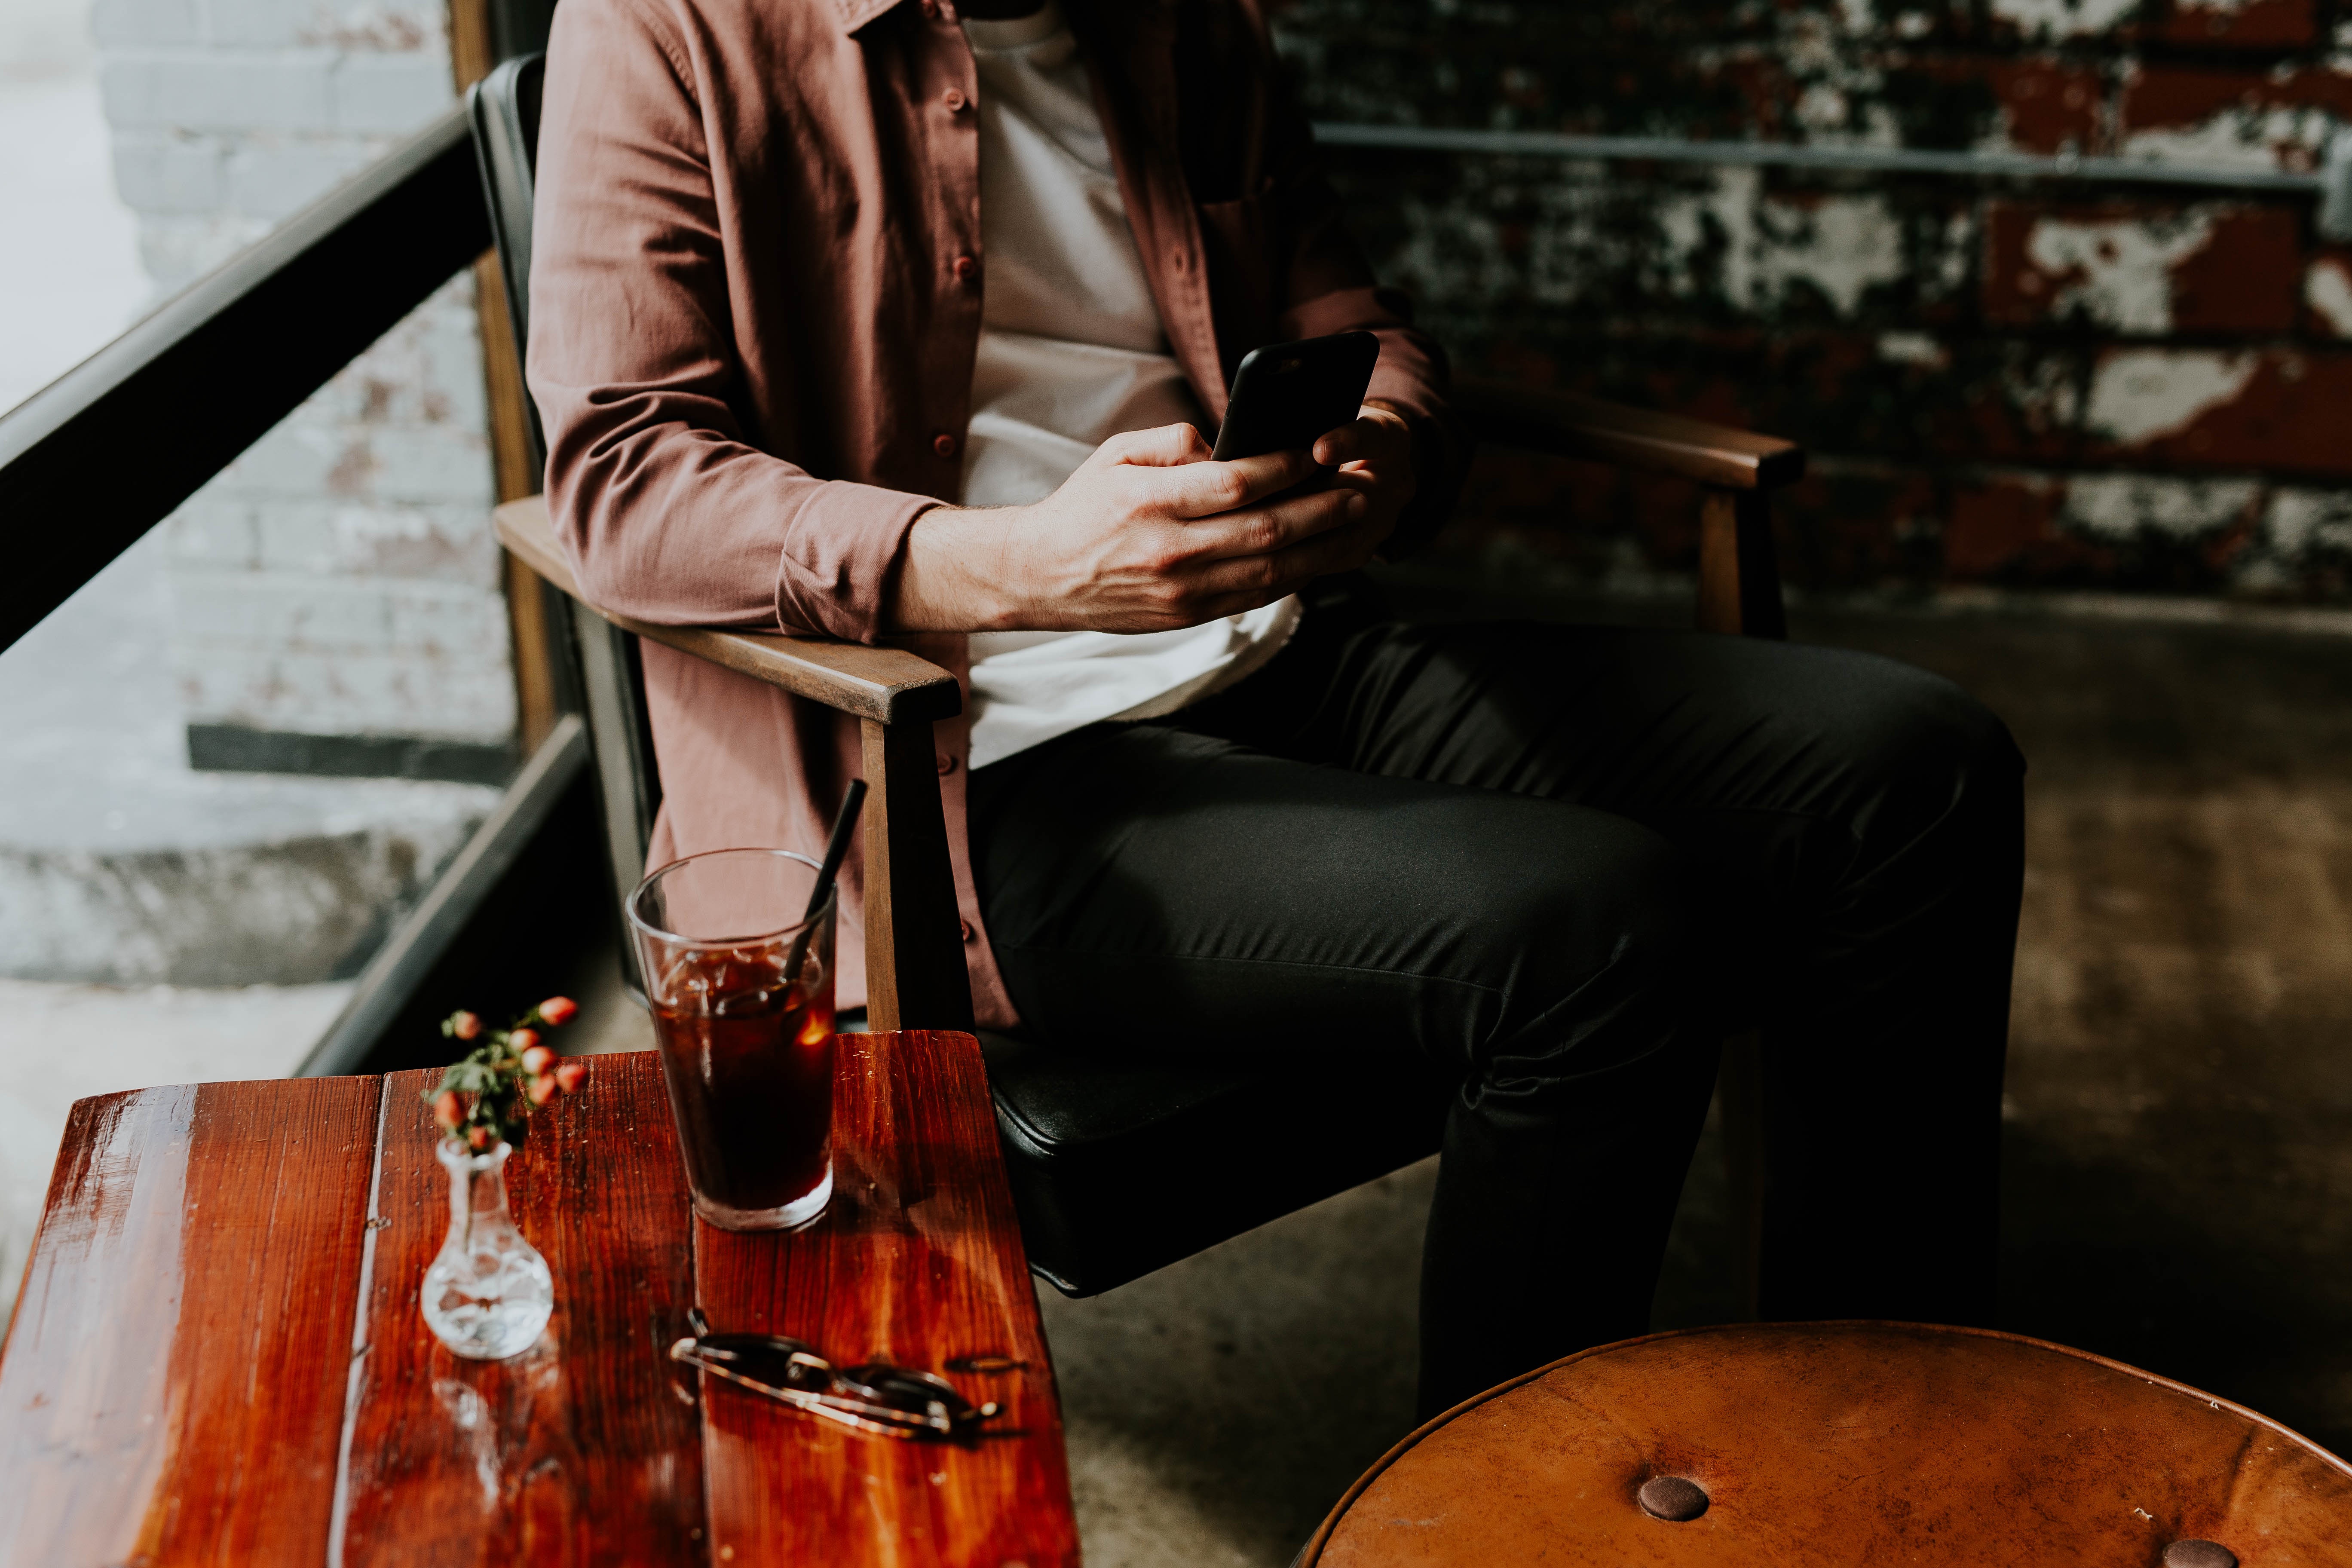
string instrument, cello, music, bowed string instrument, musician, guitar, musical instrument, classical music, plucked string instruments